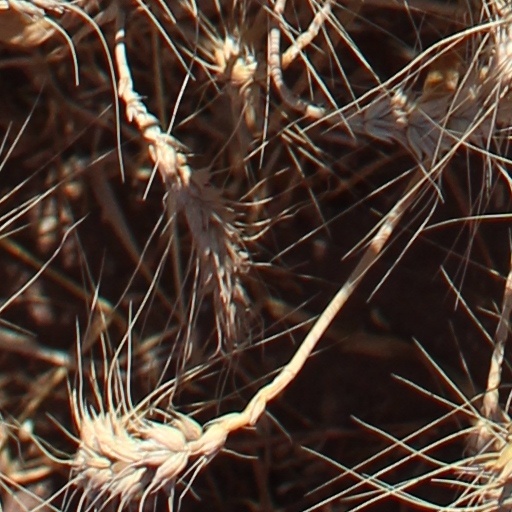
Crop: wheat